Traditional birth attendant

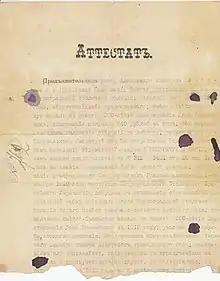

A traditional birth attendant (TBA), also known as a traditional midwife, community midwife or lay midwife, is a pregnancy and childbirth care provider. Traditional birth attendants provide the majority of primary maternity care in many developing countries, and may function within specific communities in developed countries.